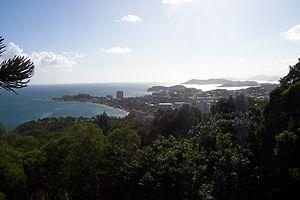
Panorama de Nouméa (Nouvelle-Calédonie, France).
Nouméa, principale ville portuaire de Nouvelle-Calédonie, est le chef-lieu de cette collectivité d'outre-mer française au statut spécifique et de la Province Sud, située sur une presqu'île de la côte sud-ouest de la Grande Terre.